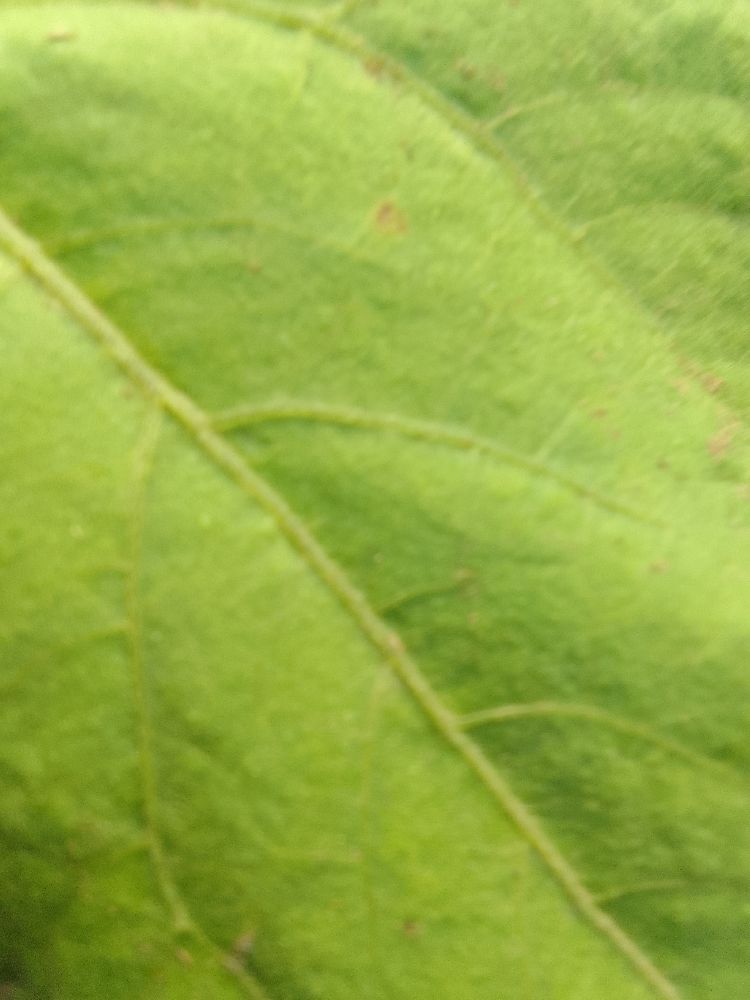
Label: healthy